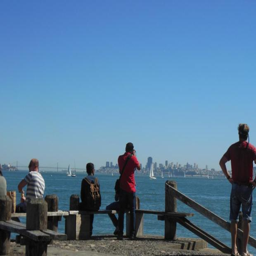
on a clear day , tourists can see the bay bridge and the skyline from the waterfront .